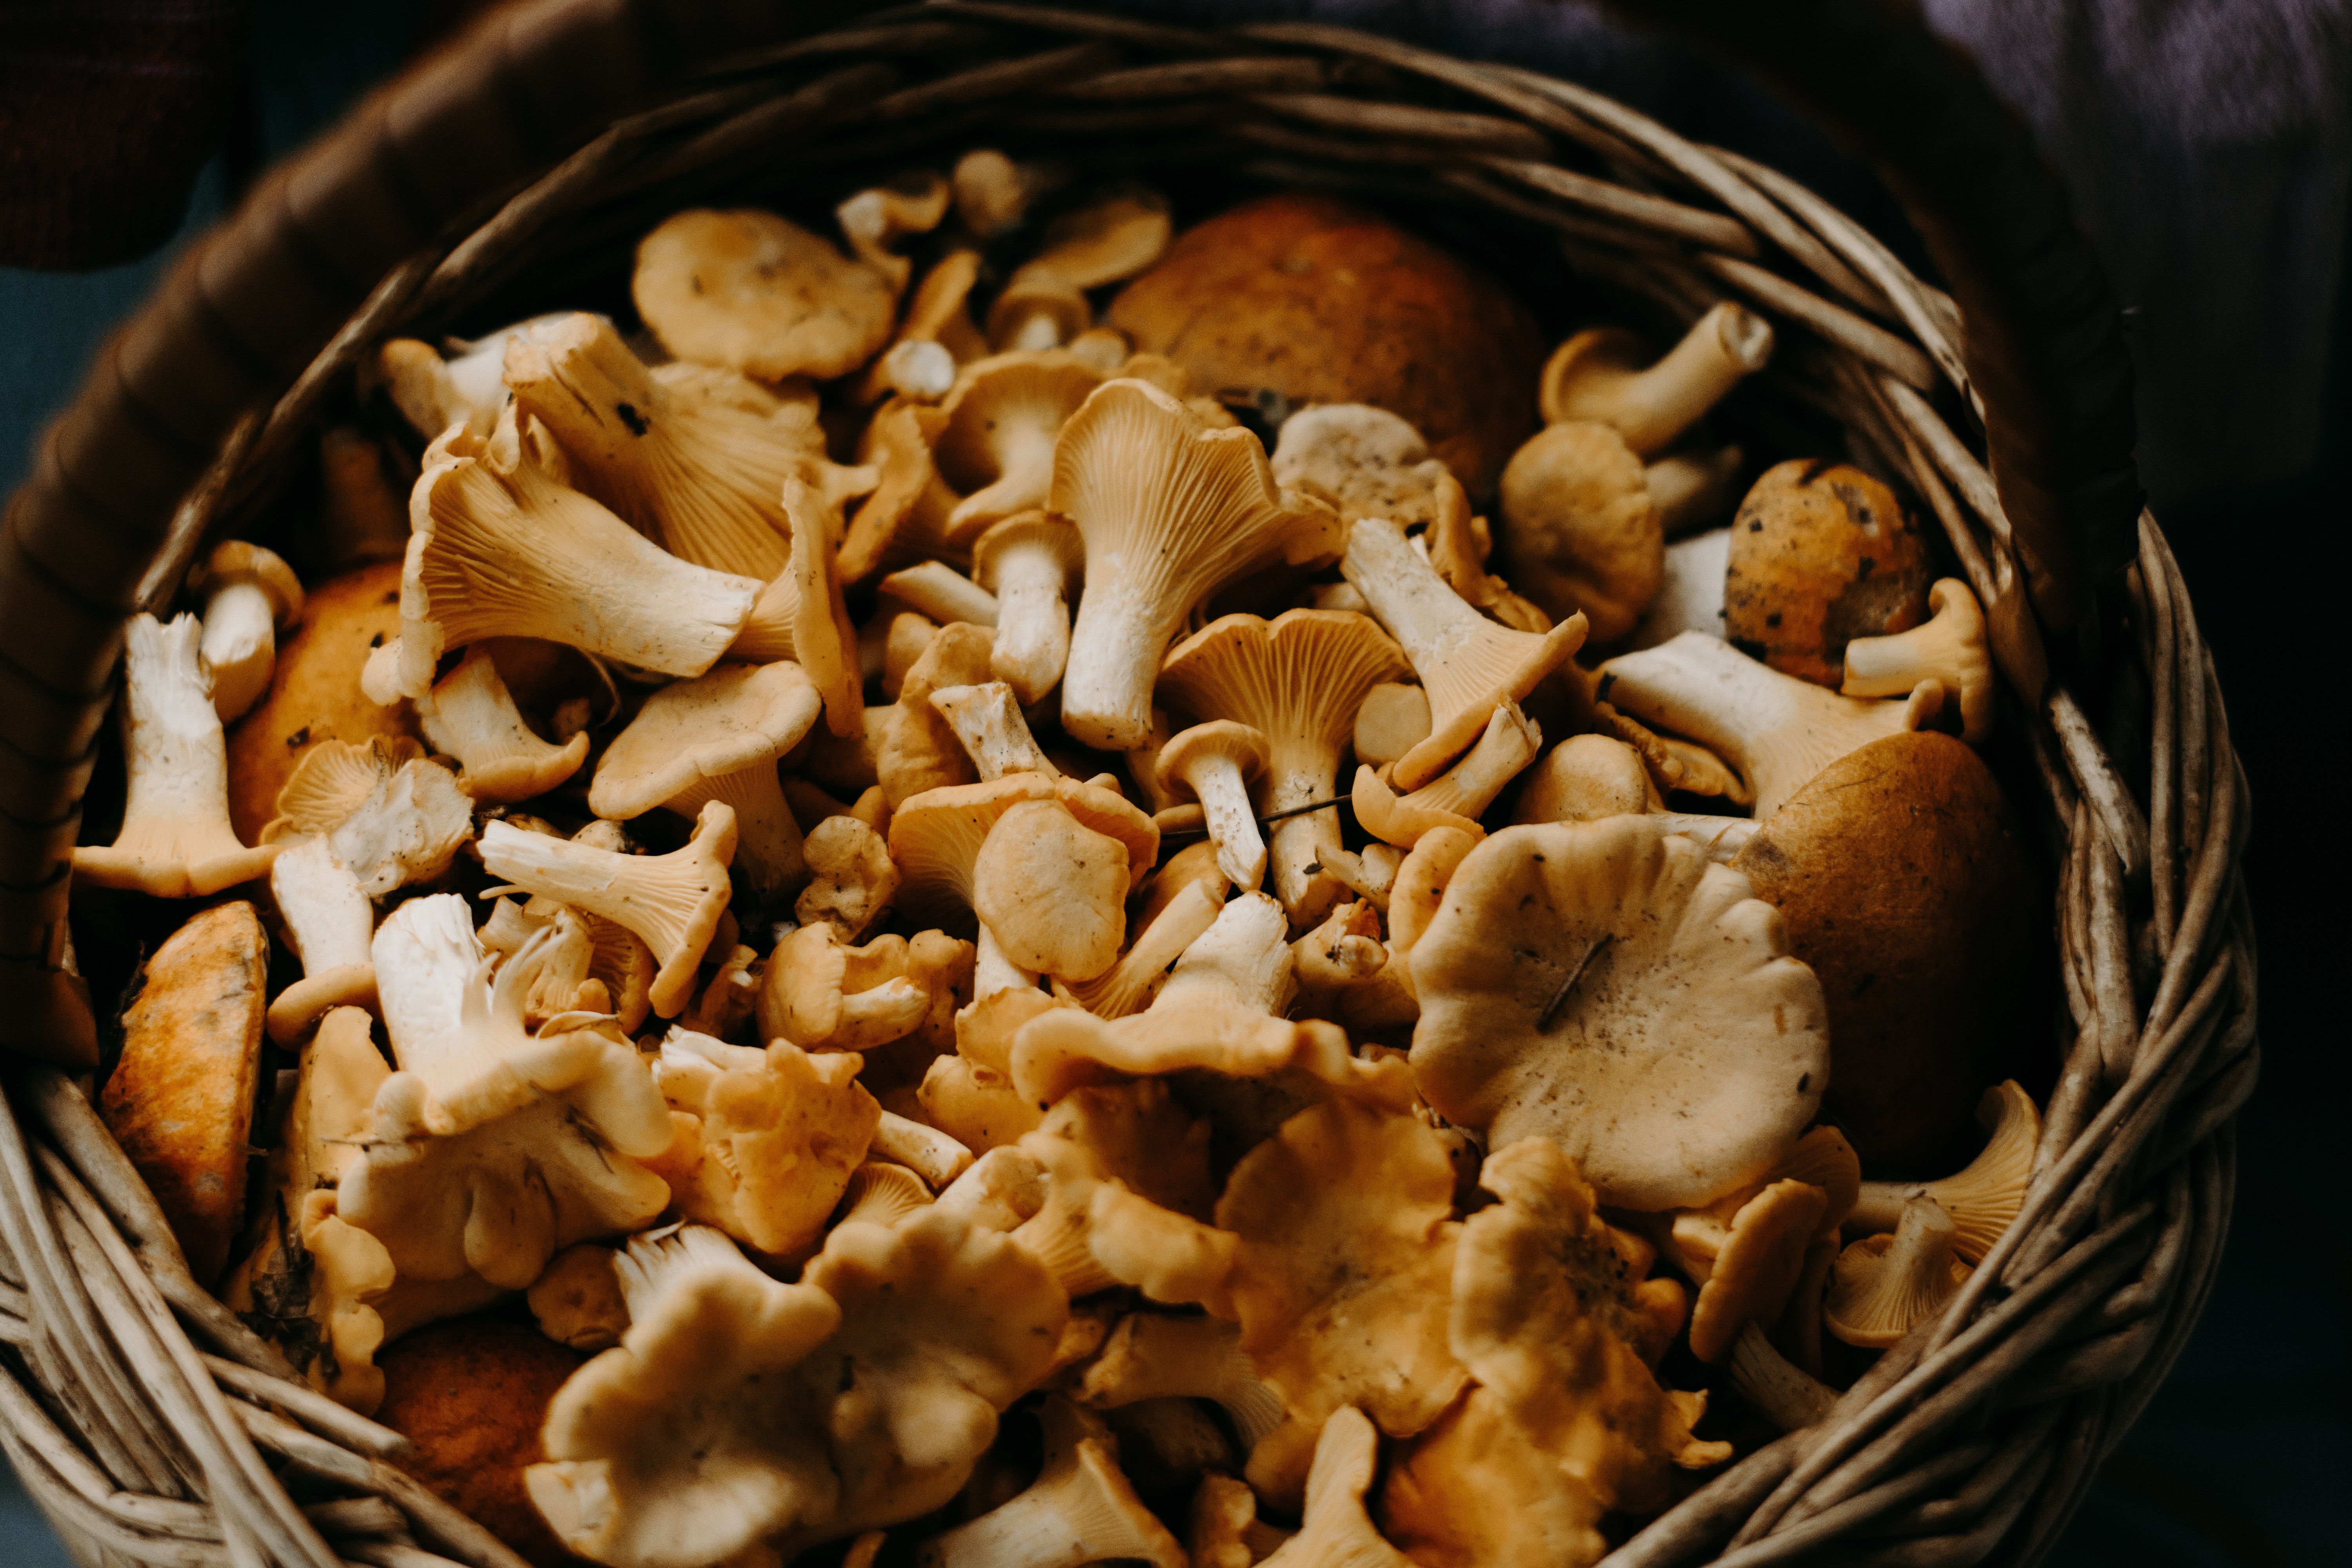
ingredient, food, cuisine, mushroom, pleurotus eryngii, dish, edible mushroom, matsutake, snack, produce, oyster mushroom, pezizales